Tårnholm

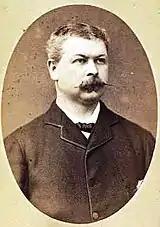
Alexander Georg Tully Oxholm

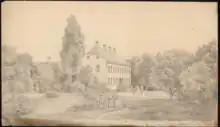
Tårnholm by Ferdinand Richardt, 1861

In 1845, he sold Tårnholm to Harald Peter Oxholm, a son of former Danish governor of the Danish West Indies, Peter Lotharius Oxholm, and Anne O'Neill. One of his elder brothers, Waldemar Tully Oxholm, was the owner of Tårnborg. In the 1850s, Oxholm began to convert the estate's copyholdings into freeholds. He owned Tårnholm for almost forty years. After his death in 1908, Tårnholm passed to his son Alexander Georg Tully Oxholm. After his death in 1908, it went to his son Harald Peter Jørgen Valdemar Oxholm.